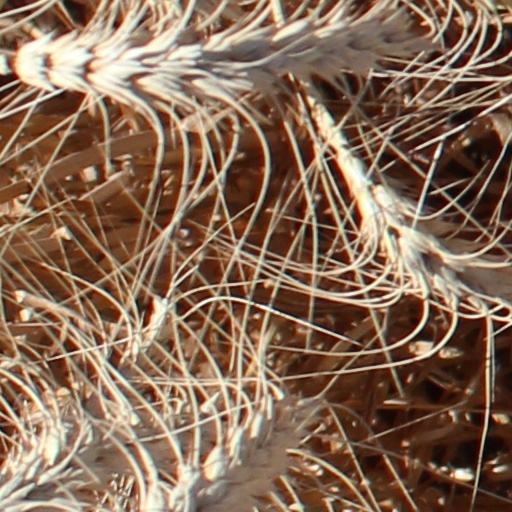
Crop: wheat